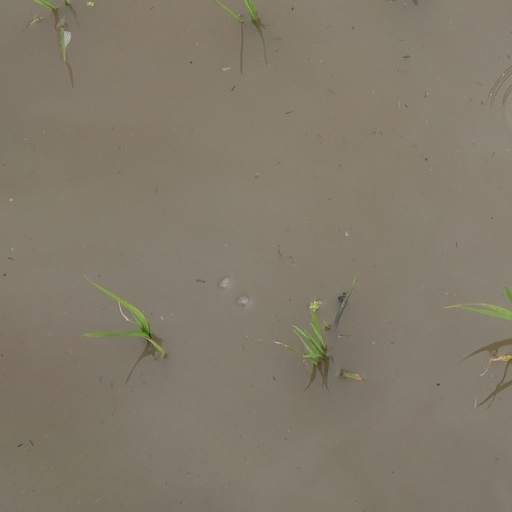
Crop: rice